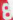
Number: 8